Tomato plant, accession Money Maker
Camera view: horizontal (90 deg, fisheye); turntable rotation: 240 degrees
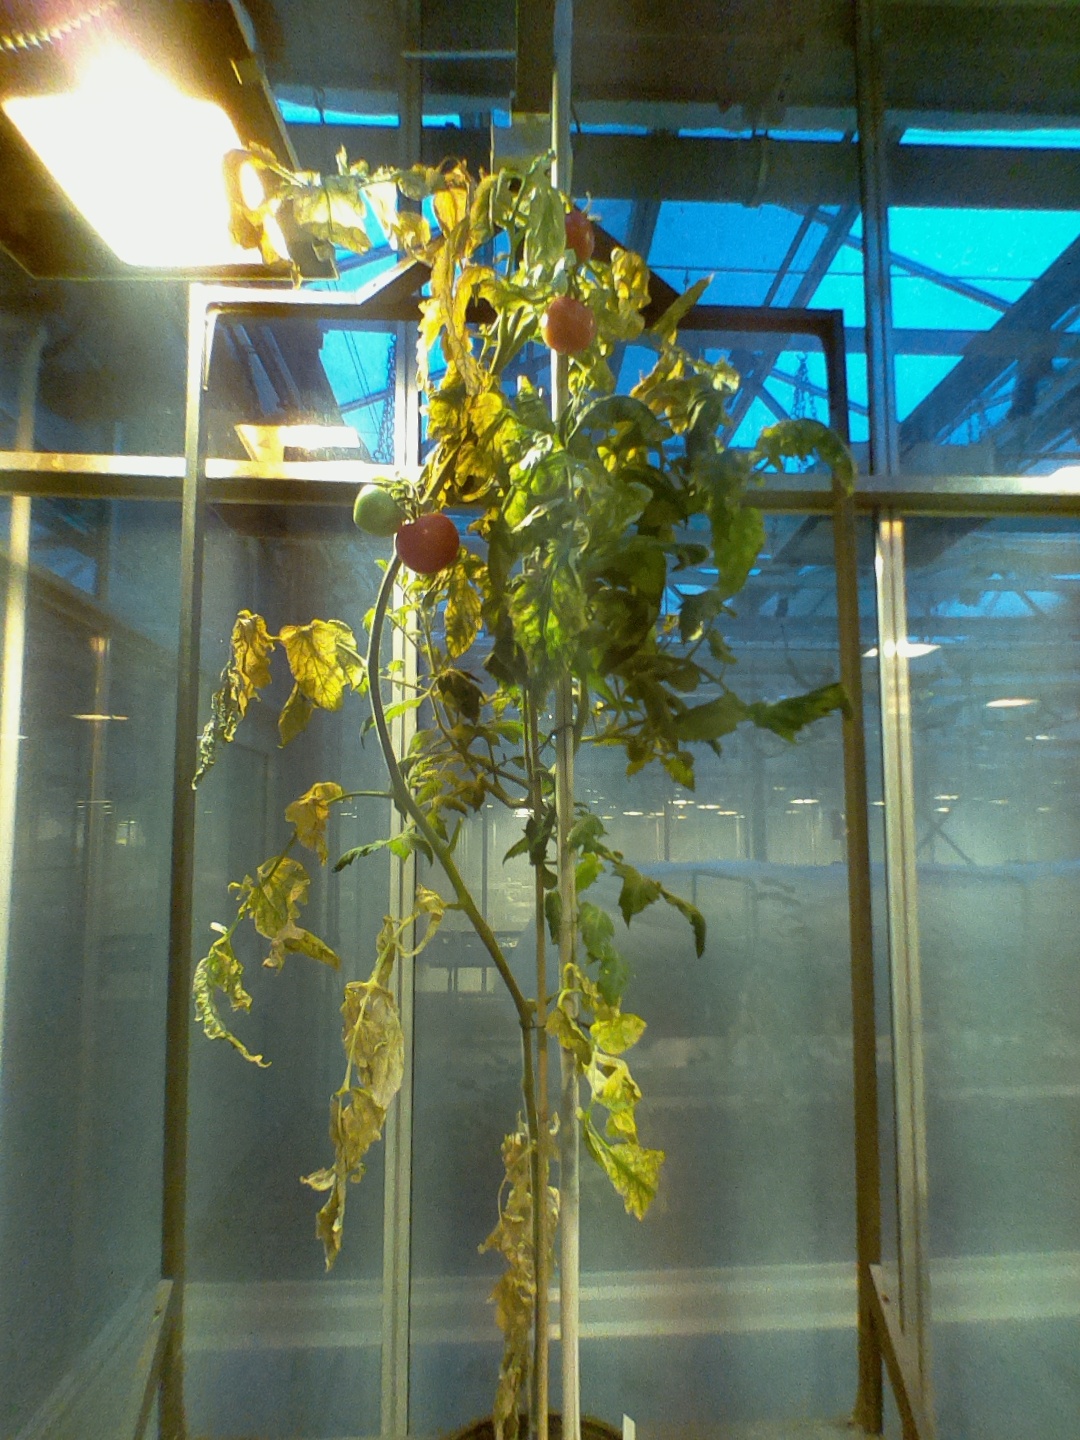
BBCH growth stage 87: 70%-80% of fruits show typical fully ripe color